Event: Nepal Earthquake
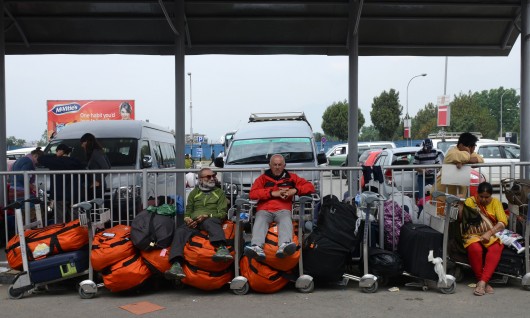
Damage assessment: no_damage